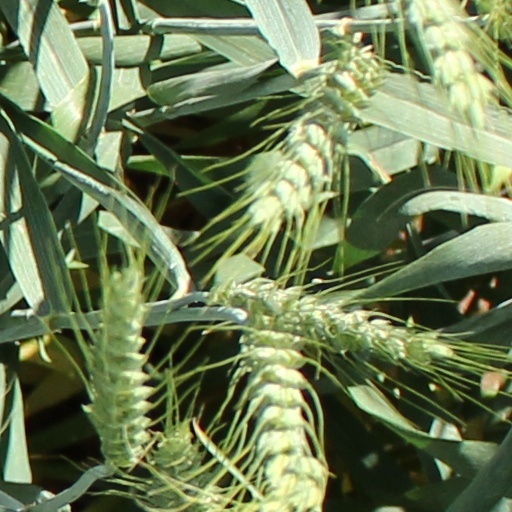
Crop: wheat